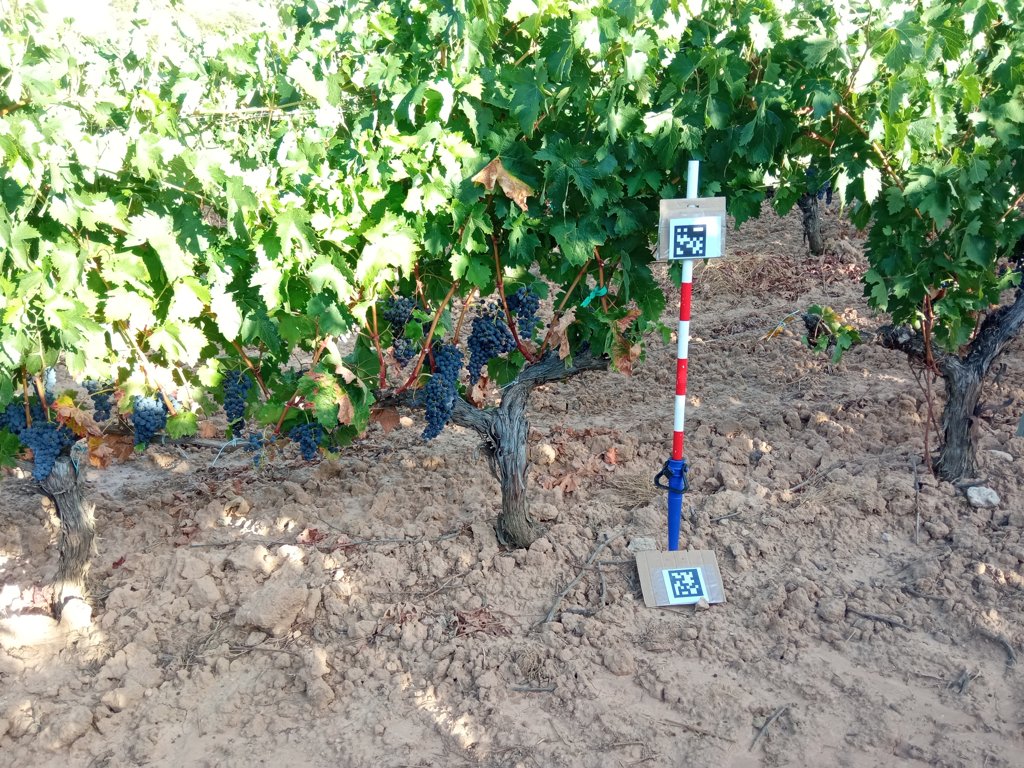
Berries visible: 1275
Grape clusters: 15